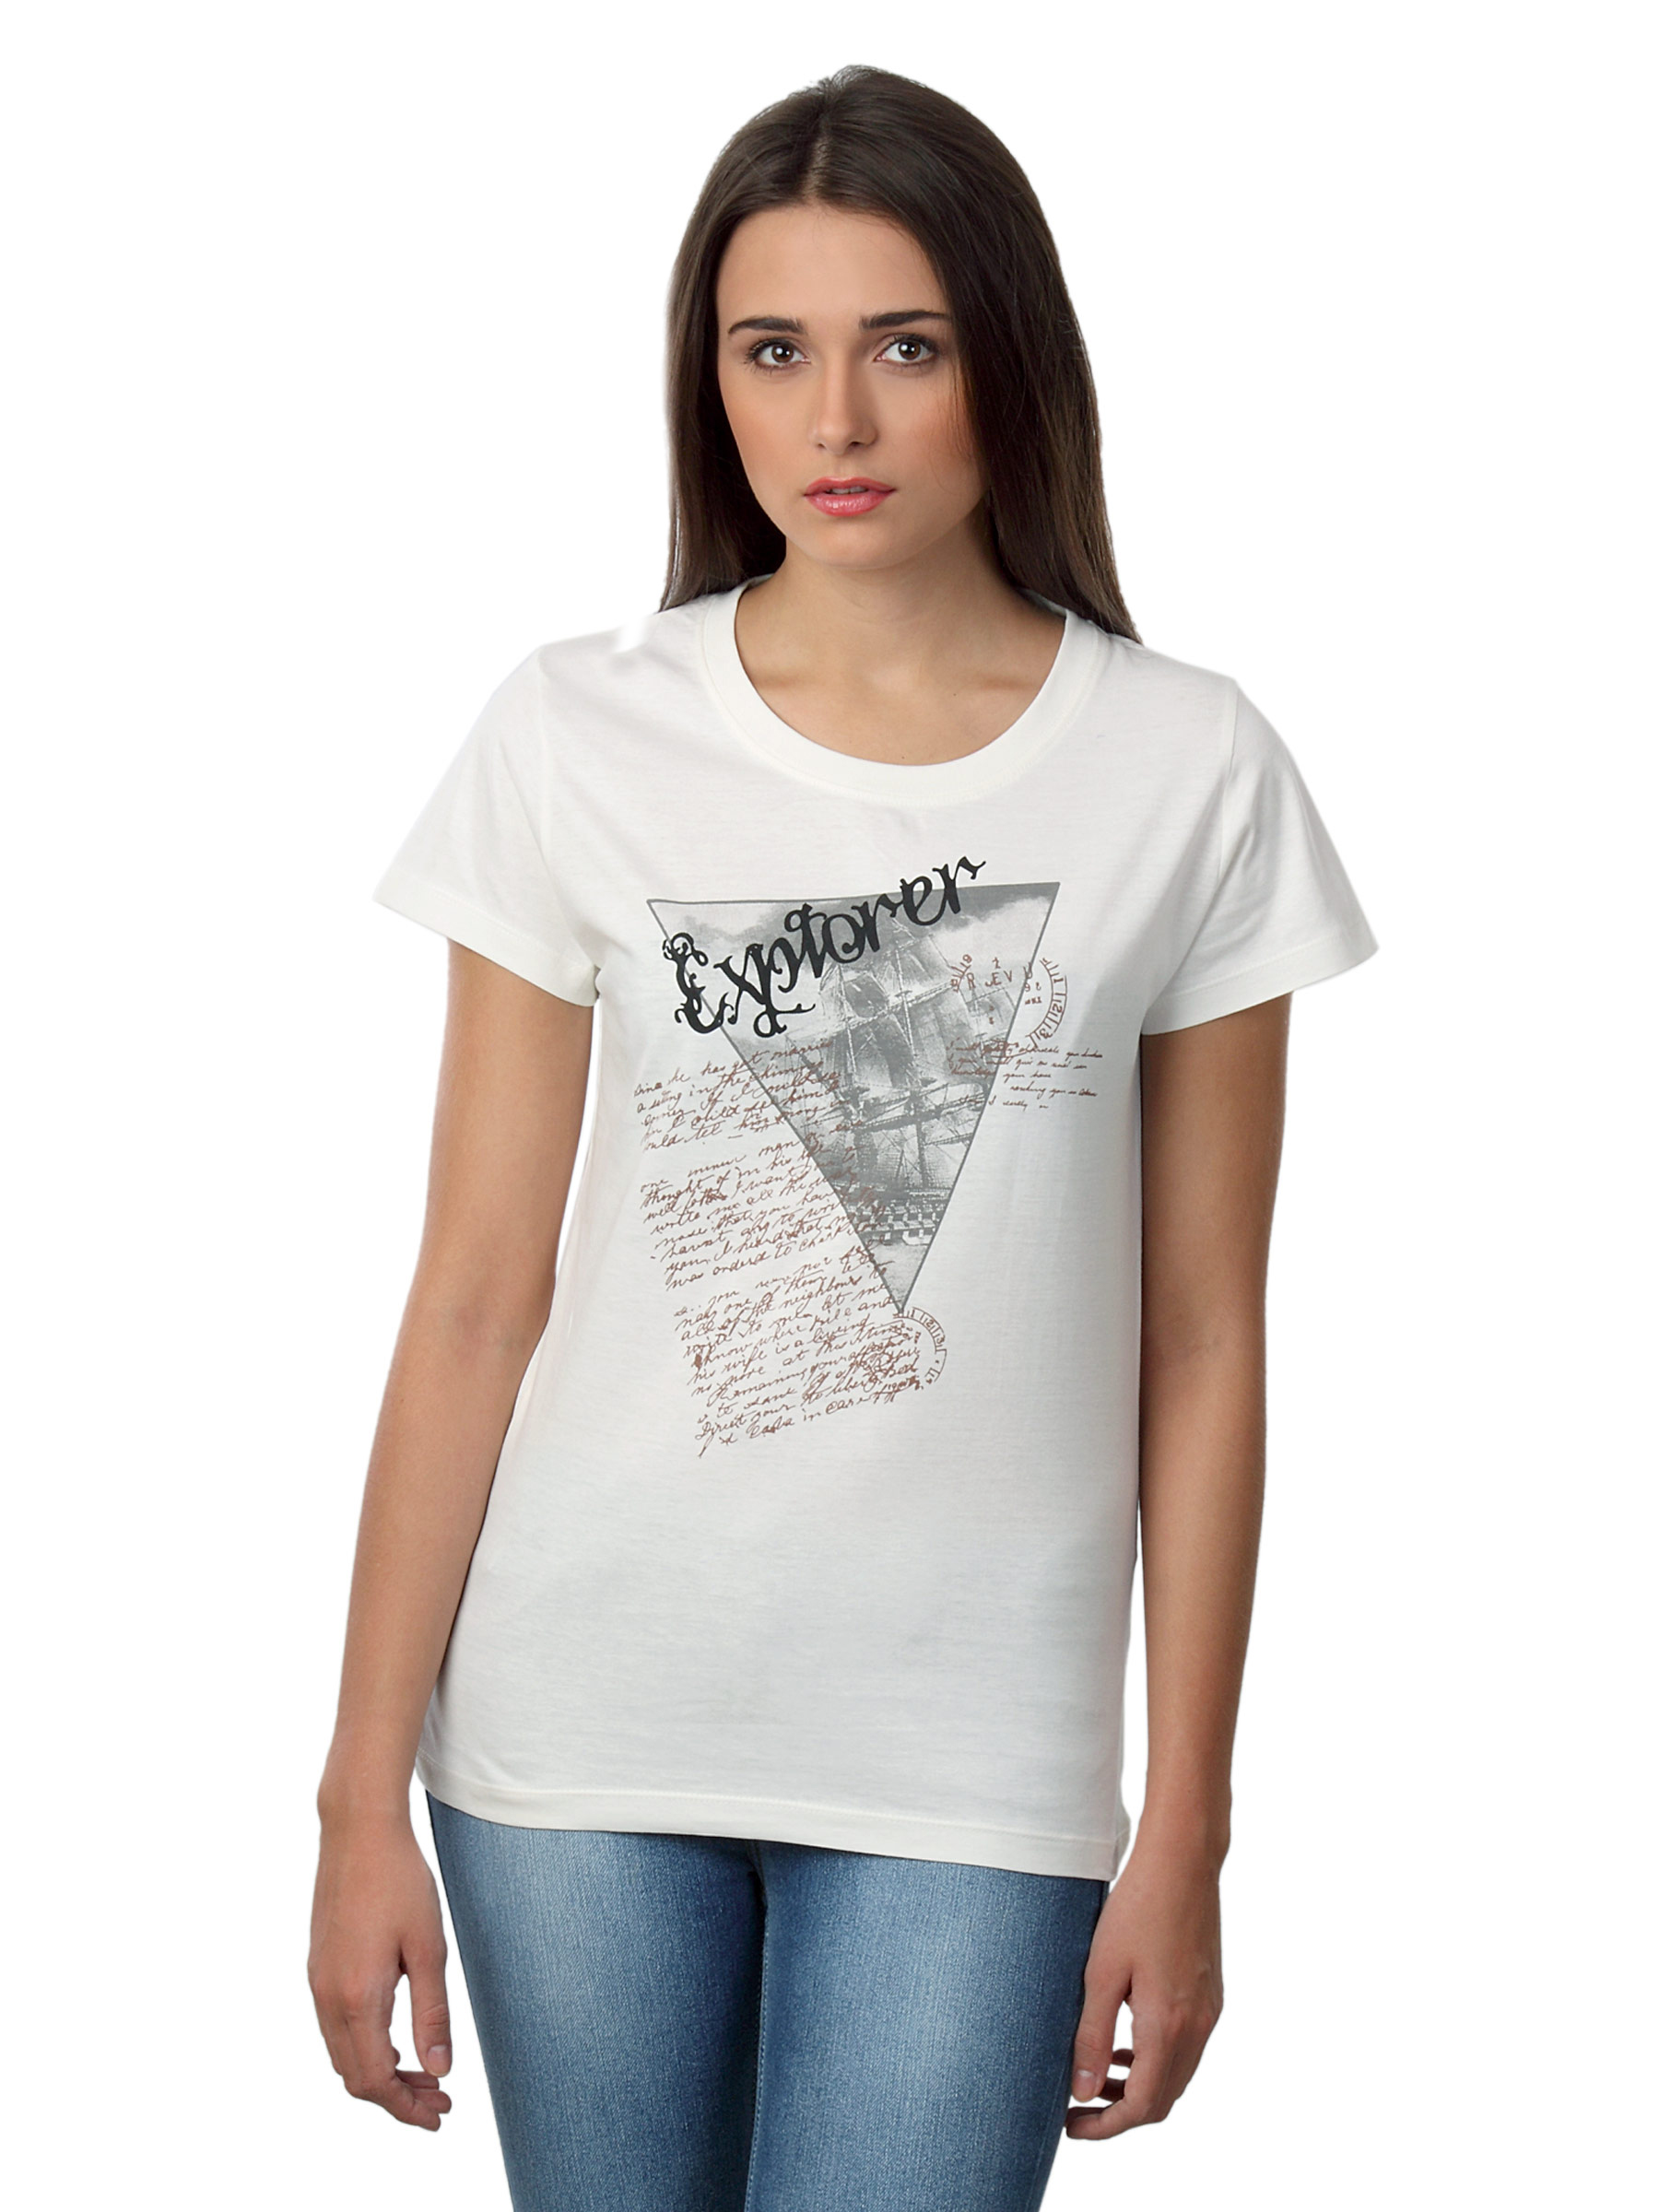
Myntra Women Explorer White T-shirt
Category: Apparel / Topwear / Tshirts
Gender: Women
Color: White
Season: Summer 2012
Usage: Casual